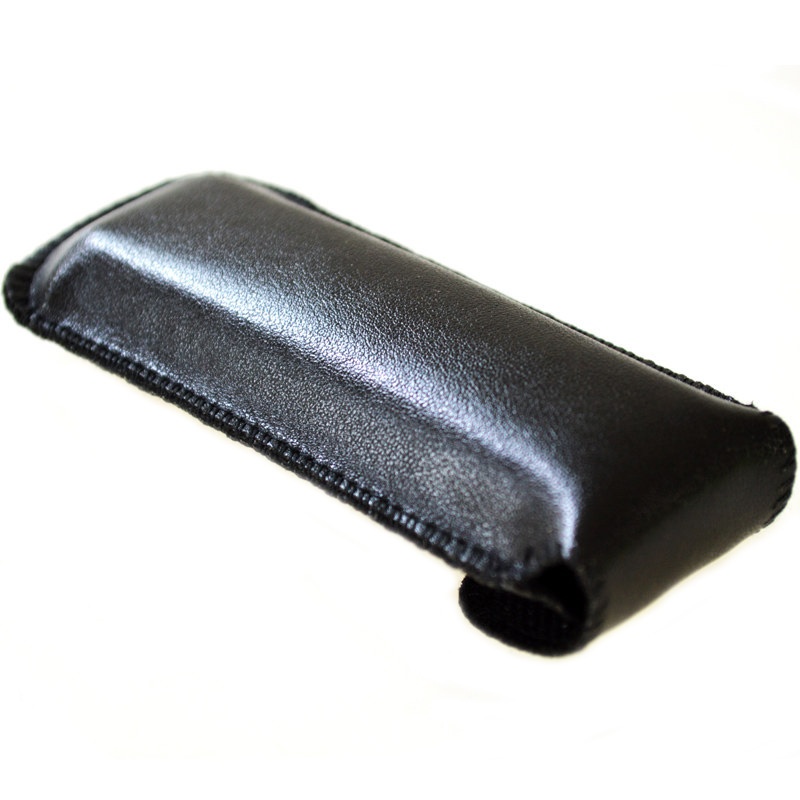
Zebra Leather Storage Bag With Buckle For 24 Holes Harmonicas Protective Case
Specifications: Item: Storage Bag For 24 Holes Harmonicas Material: Leather Color: Black Size: 19.5*3.5*2.5cm(Approximately) Application: For 24 Holes Harmonica, Octave or Tremolo Package Included: 1 x Leather Bag
Brand: Electronic Pro
Category: Arts & Entertainment > Hobbies & Creative Arts > Musical Instrument & Orchestra Accessories > Woodwind Instrument Accessories > Harmonica Accessories > Harmonica Cases